Manroland

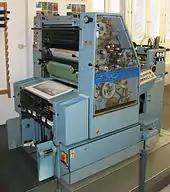
Type "Roland Favorit RF01"

In 1844, Carl August Reichenbach, nephew of the founder of KBA, Friedrich Koenig, and Carl Buz established the "Reichenbach’sche Maschinenfabrik" (Reichenbach's machine factory) in Augsburg. Six month later the two printing press pioneers supplied their first "Schnellpresse" (automatic cylinder press) to Nikolaus Hartmann's printing plant in Augsburg.